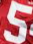
Number: 5